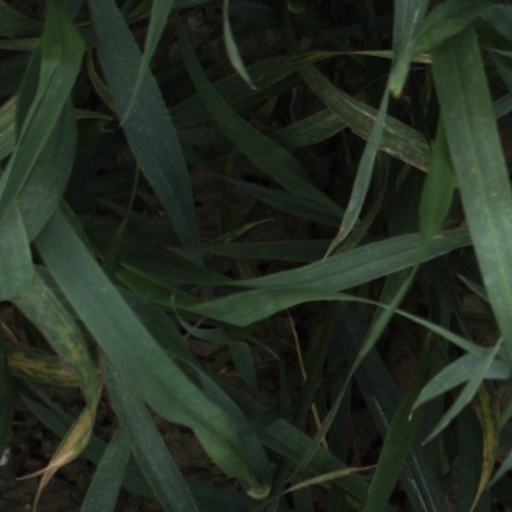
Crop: wheat